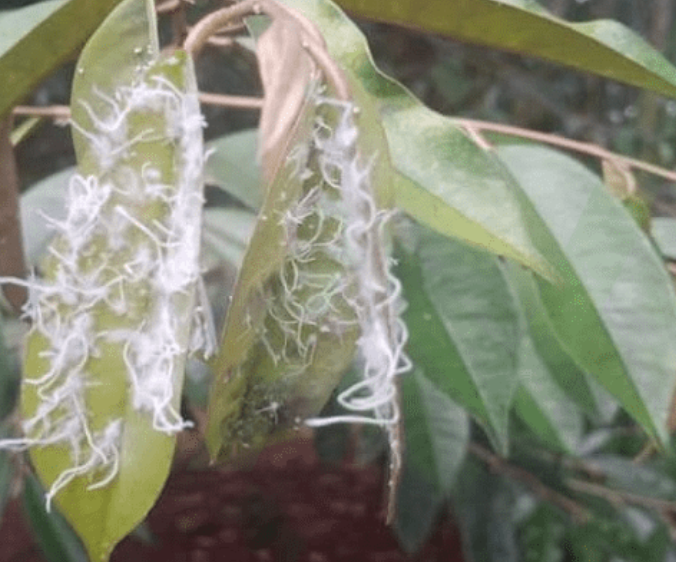
Label: mealybug_infestation